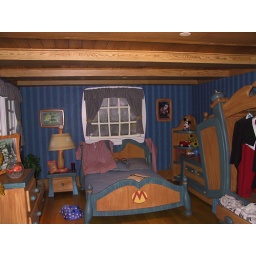
bedroom in Mickey's house